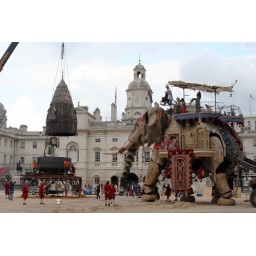
The puppet girl sits in her spaceship in Horseguards Parade in the finale of The Sultan's Elephant events, as the elephant looks on.